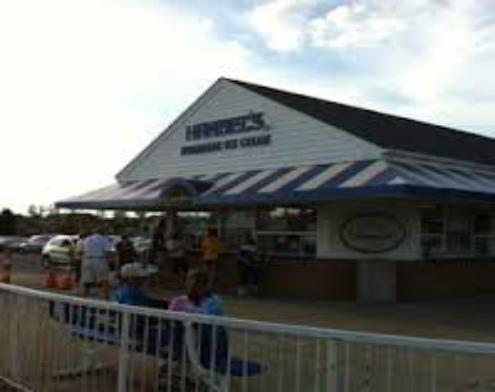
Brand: Handel's Homemade Ice Cream & Yogurt
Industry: Food